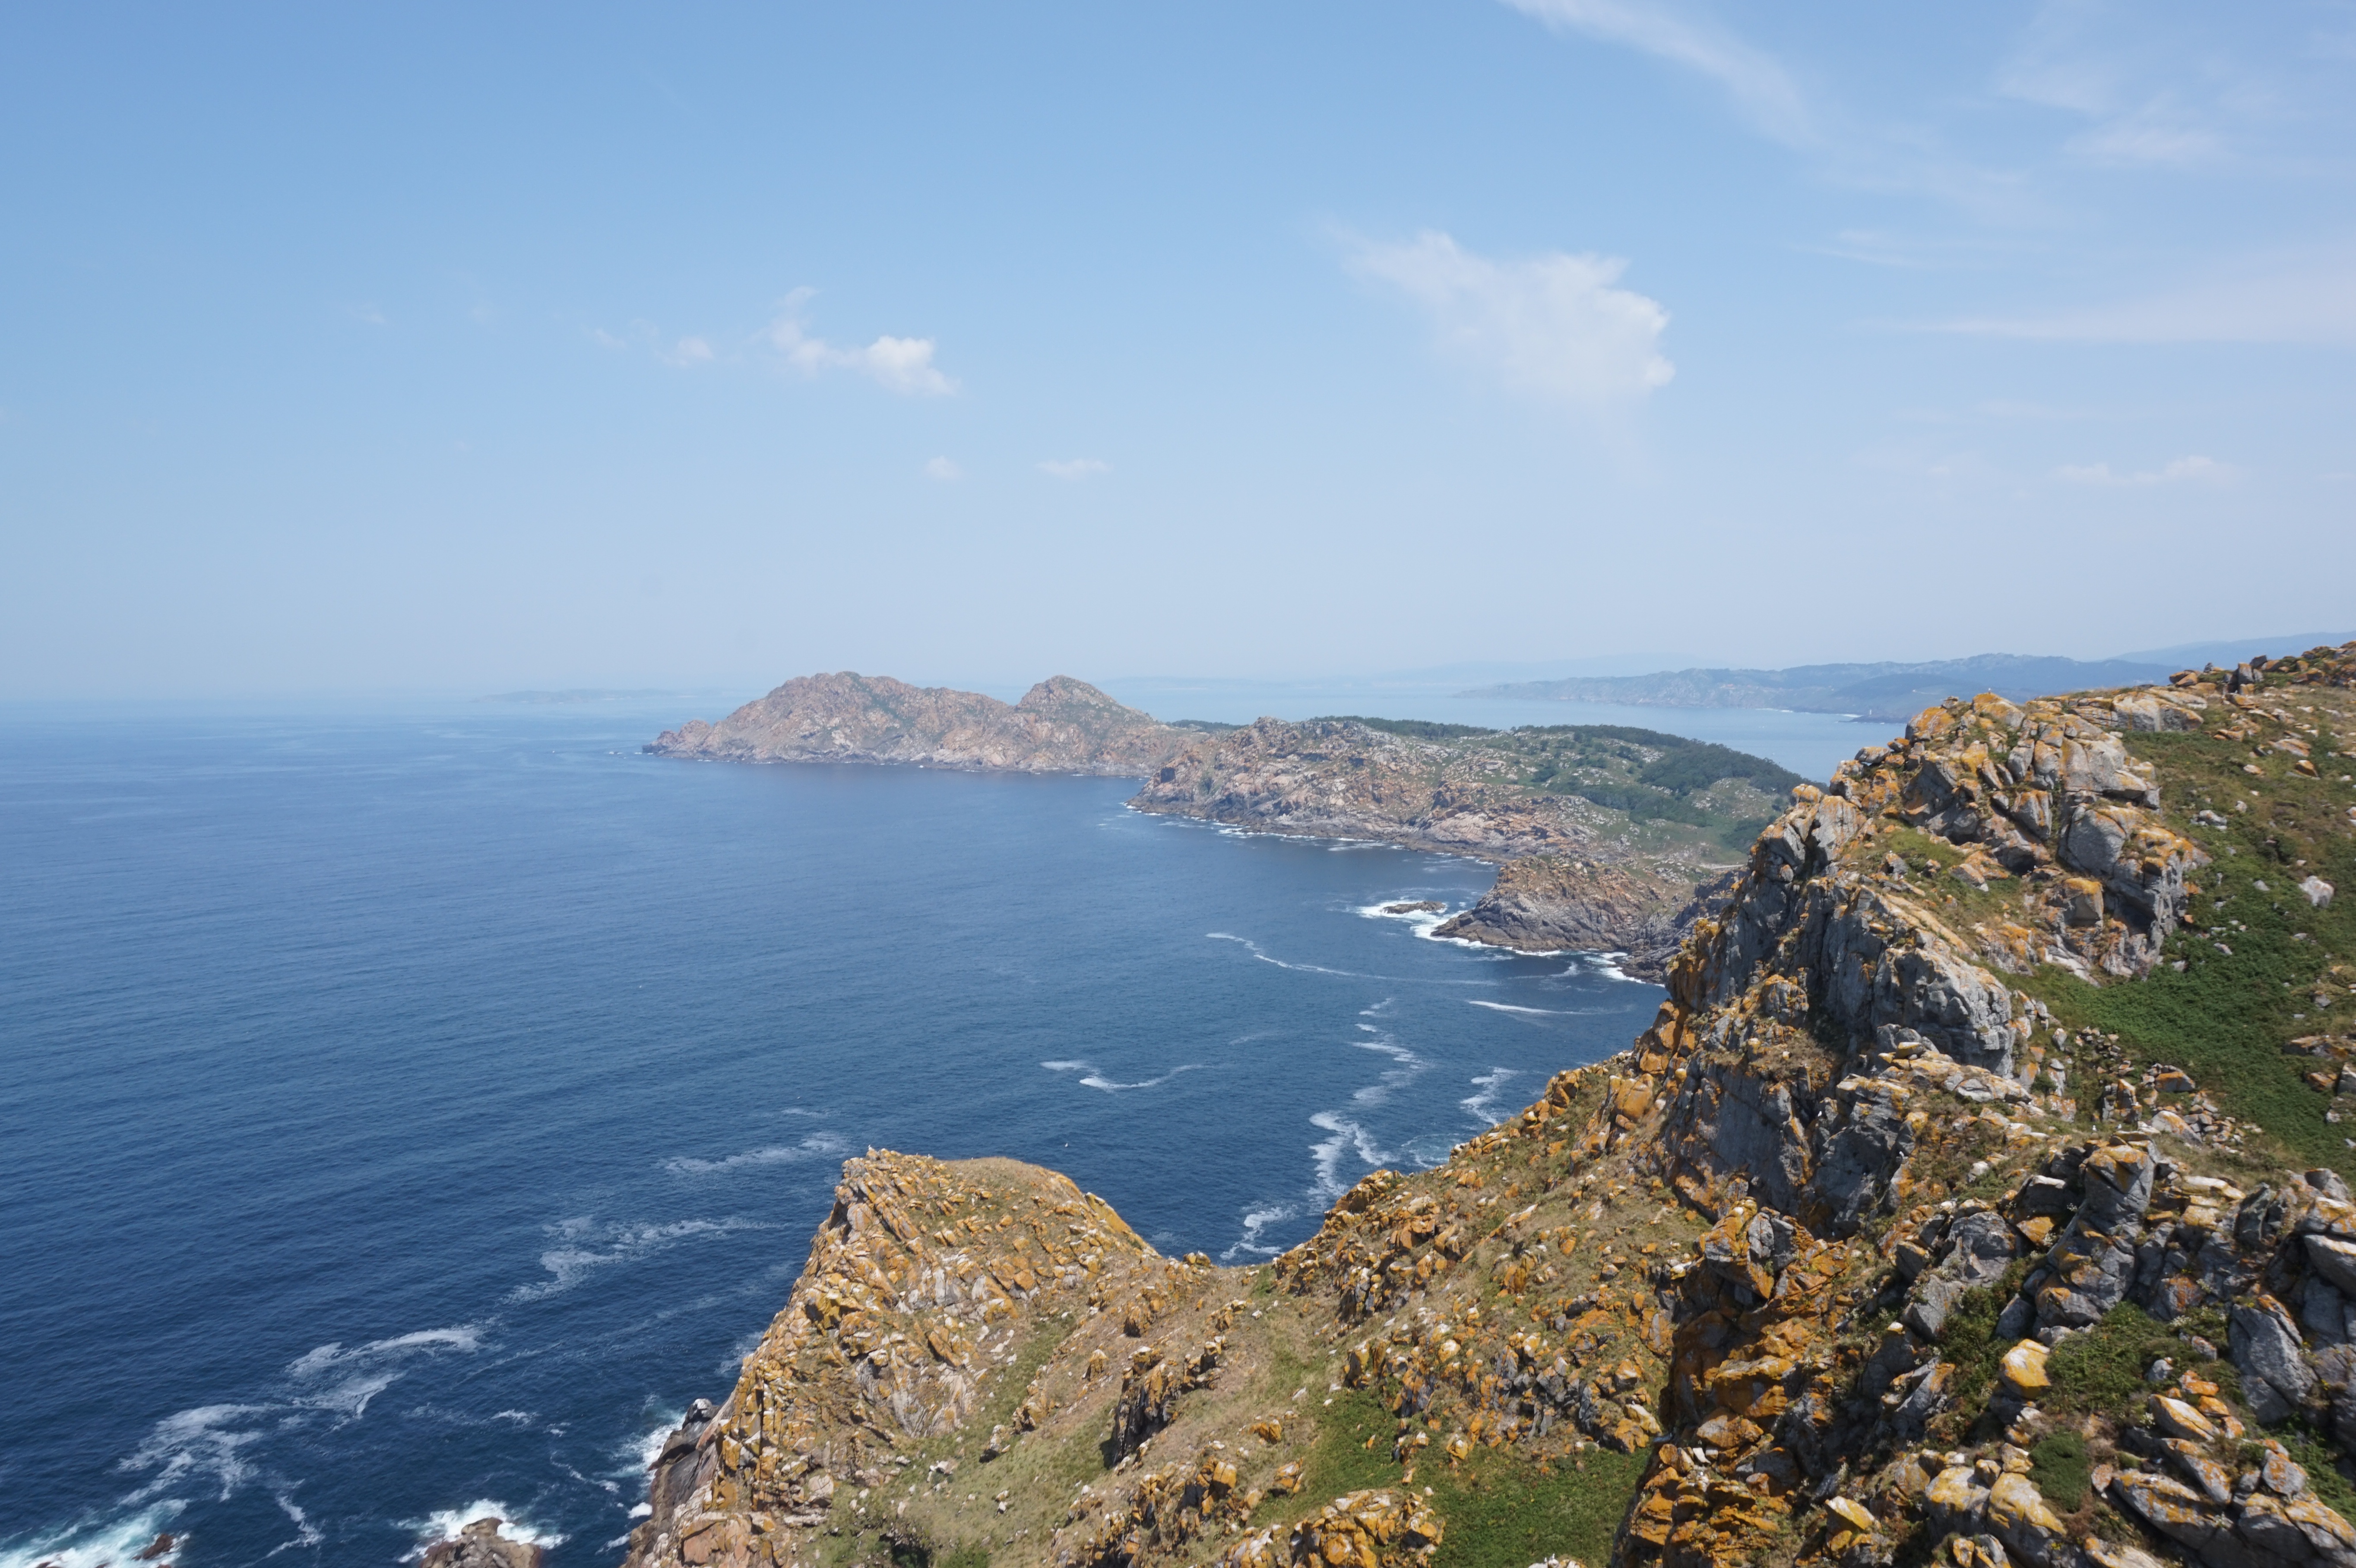
landscape, sea, coast, nature, ocean, mountain, shore, cliff, cove, bay, terrain, body of water, mountains, galicia, cape, landform, atlantic ocean, aerial photography, c es islands, geographical feature